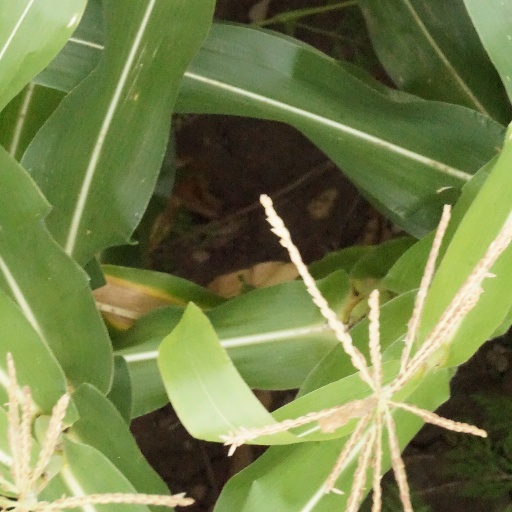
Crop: maize; corn